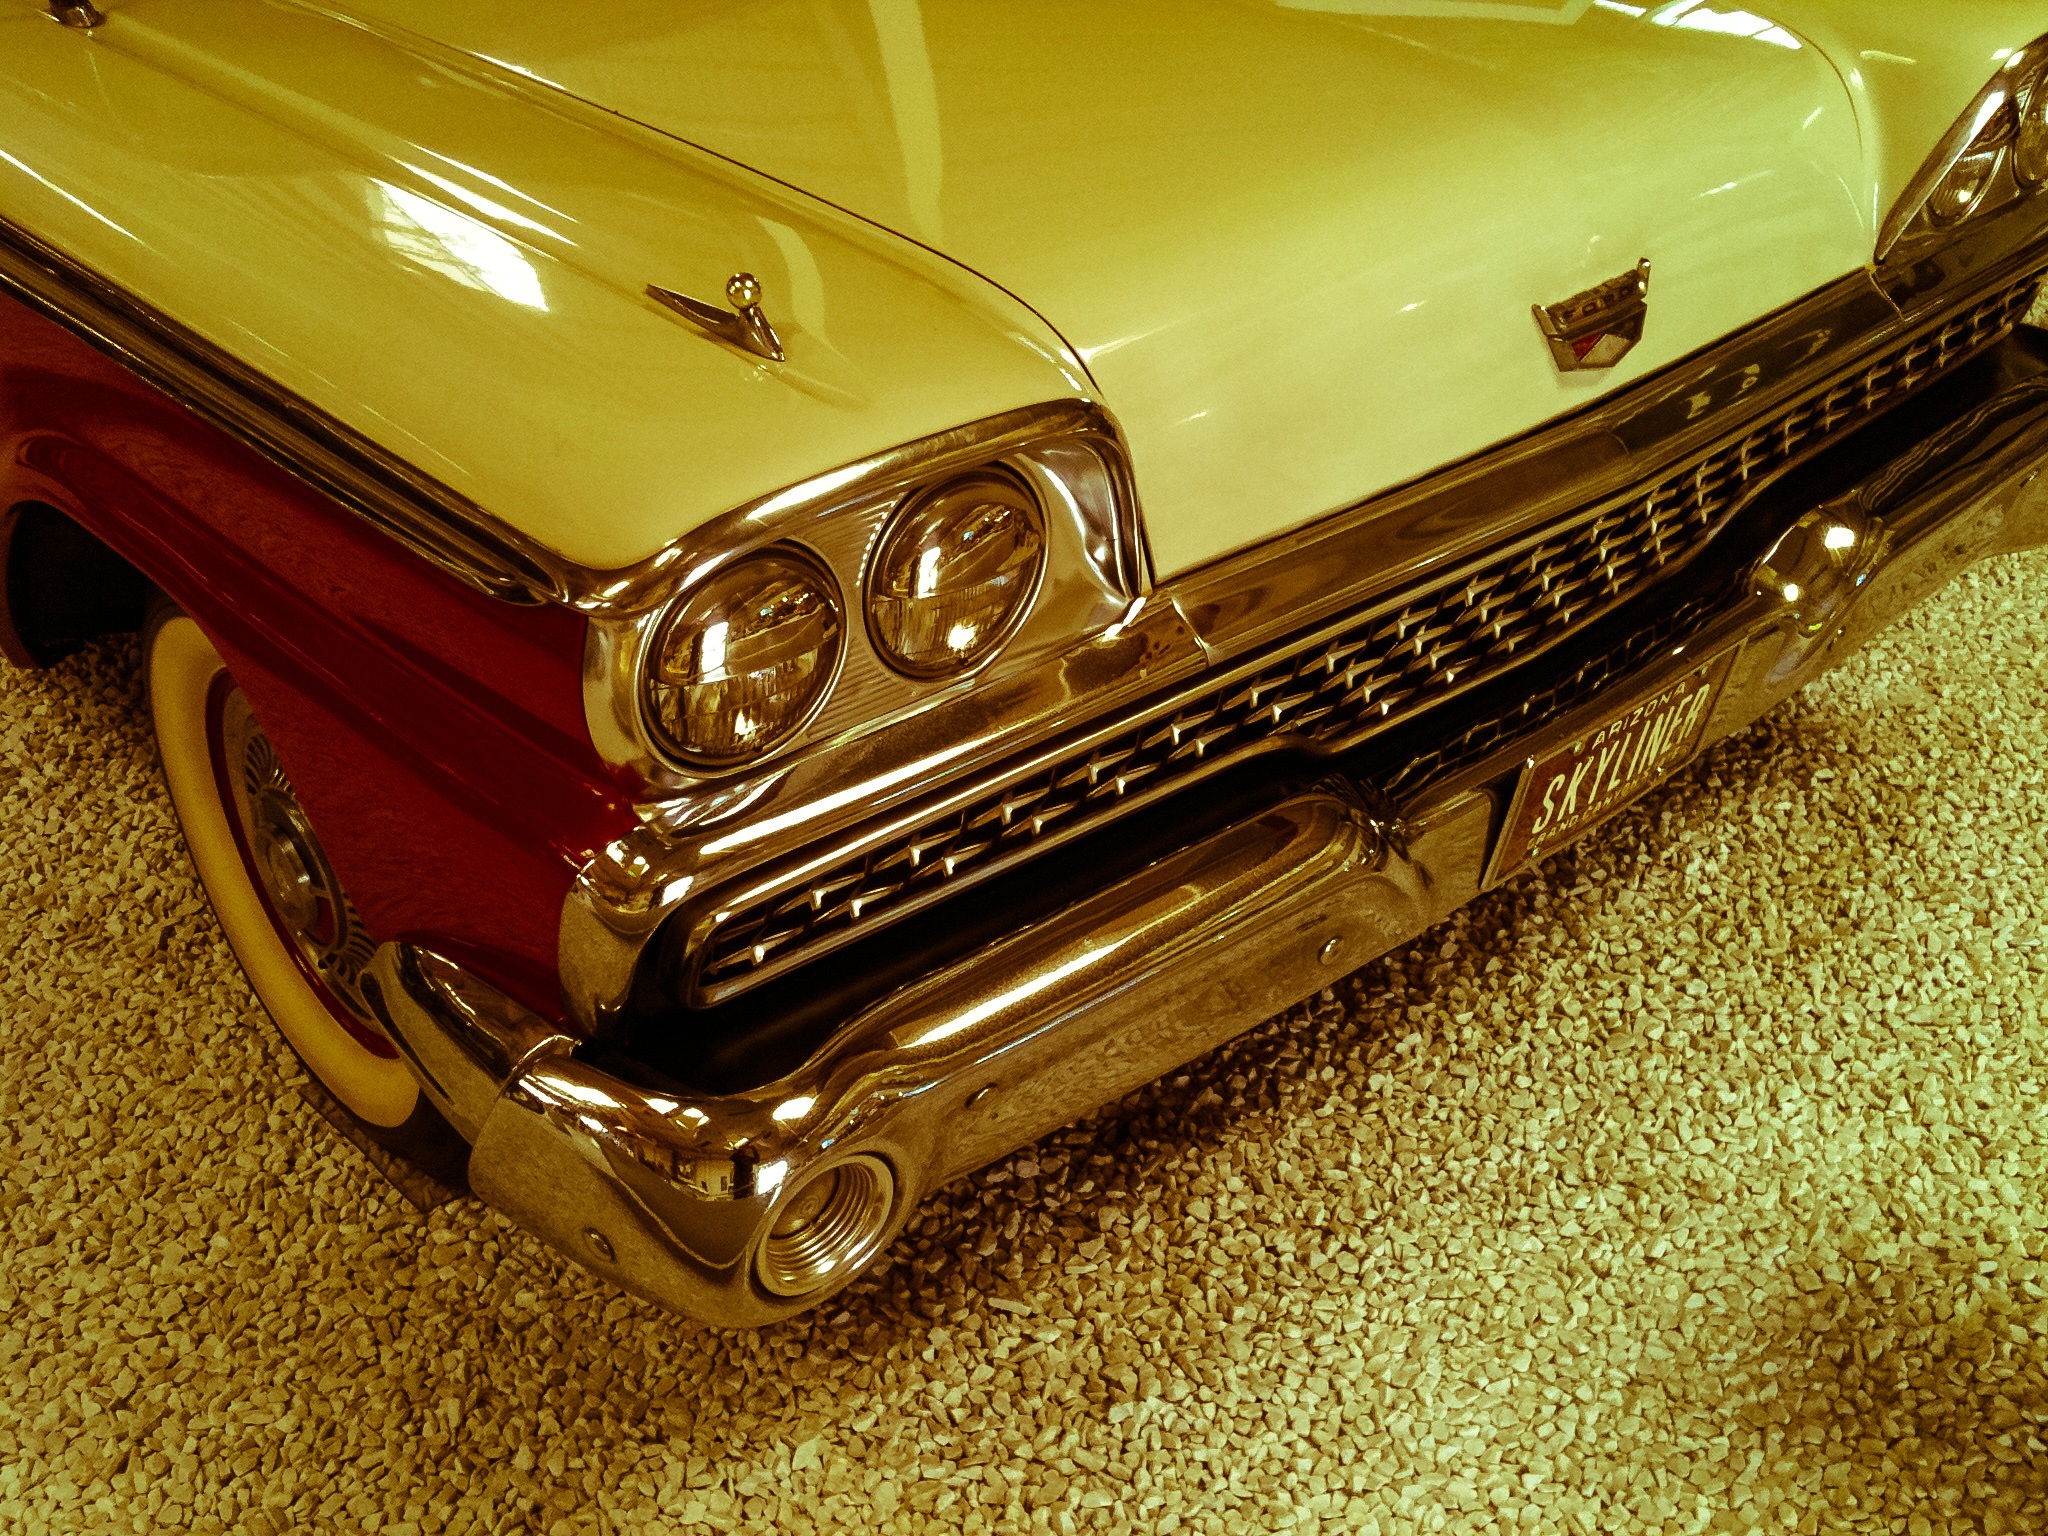
car, vehicle, old car, spotlight, automotive, vintage car, bumper, sedan, oldtimer, nostalgic, classic, chevrolet, rarity, vintage car automobile, car age, land vehicle, automobile make, automotive exterior, compact car, luxury vehicle, full size car